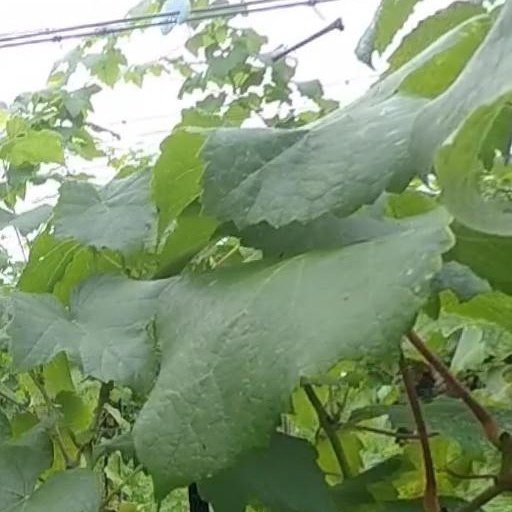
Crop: grape